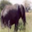
Label: elephant